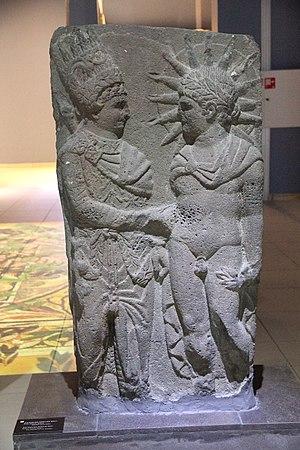
Le musée de Zeugma est un musée archéologique situé à Gaziantep en Turquie. Il est dédié aux mosaïques et aux objets du site archéologique de la cité antique de Zeugma. C'est le plus grand musée de mosaïques au monde.